Sarawak

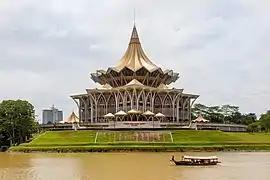
The State Assembly building is located near the Kuching waterfront.

Major political parties in Sarawak can be divided into three categories: native Sarawak Bumiputera (PBB and PBM), native Sarawak Dayak (PRS, PDP, PBDSB, etc.), and non-Bumiputera (SUPP, PSB, PBK, etc.); Parties, however, may also include members from more than one group. The first political party, the Sarawak United Peoples' Party (SUPP), was established in 1959, followed by the Parti Negara Sarawak (PANAS) in 1960 and the Sarawak National Party (SNAP) in 1961. Other major political parties such as Parti Pesaka Sarawak (PESAKA) appeared by 1962. These parties later joined the national coalition of the Alliance Party. The Alliance Party (later regrouped into Barisan Nasional) has ruled Sarawak since the formation of Malaysia. The opposition in Sarawak has consistently alleged that the ruling coalition uses various types of vote-buying tactics in order to win elections. Stephen Kalong Ningkan was the first Chief Minister of Sarawak from 1963 to 1966 following his landslide victory in local council elections. However, he was ousted in 1966 by Tawi Sli with the help of the Malaysian federal government, causing the 1966 Sarawak constitutional crisis.